Saint Joseph's dreams

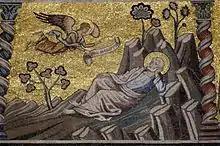
The second dream, as shown by the text on the angel's banderole: "Flee to Egypt", 13th-century mosaic, Florence Baptistry

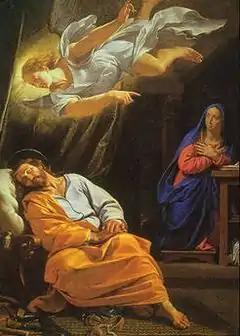
"The Dream of Saint Joseph", by Philippe de Champaigne.

Saint Joseph's dreams are four dreams described in the Gospel of Matthew in the New Testament in which Joseph, the legal father of Jesus, is visited by an angel of the Lord and receives specific instructions and warnings of impending danger. All four dreams come from the period around the Nativity of Jesus and his early life, between the onset of Mary's pregnancy and the family's return from the Flight to Egypt. They are often distinguished by numbers as "Joseph's first dream" and so on. Especially in art history, the first may be referred to as the Annunciation to Joseph.